N. E. Brown

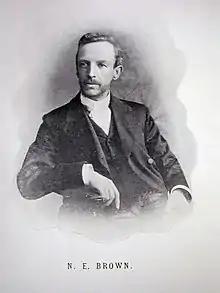

Nicholas Edward Brown (11 July 1849 in Redhill, Surrey – 25 November 1934 in Kew Gardens, London) was an English plant taxonomist and authority on succulents. He was also an authority on several families of plants, including Asclepiadaceae, Aizoaceae, Labiatae and Cape plants.